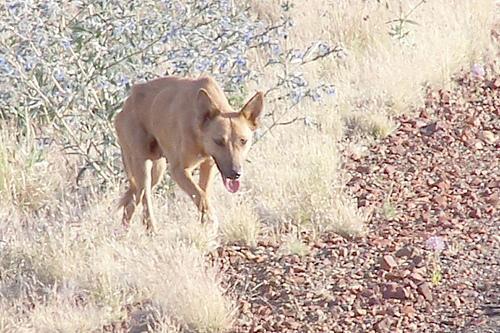
dingo